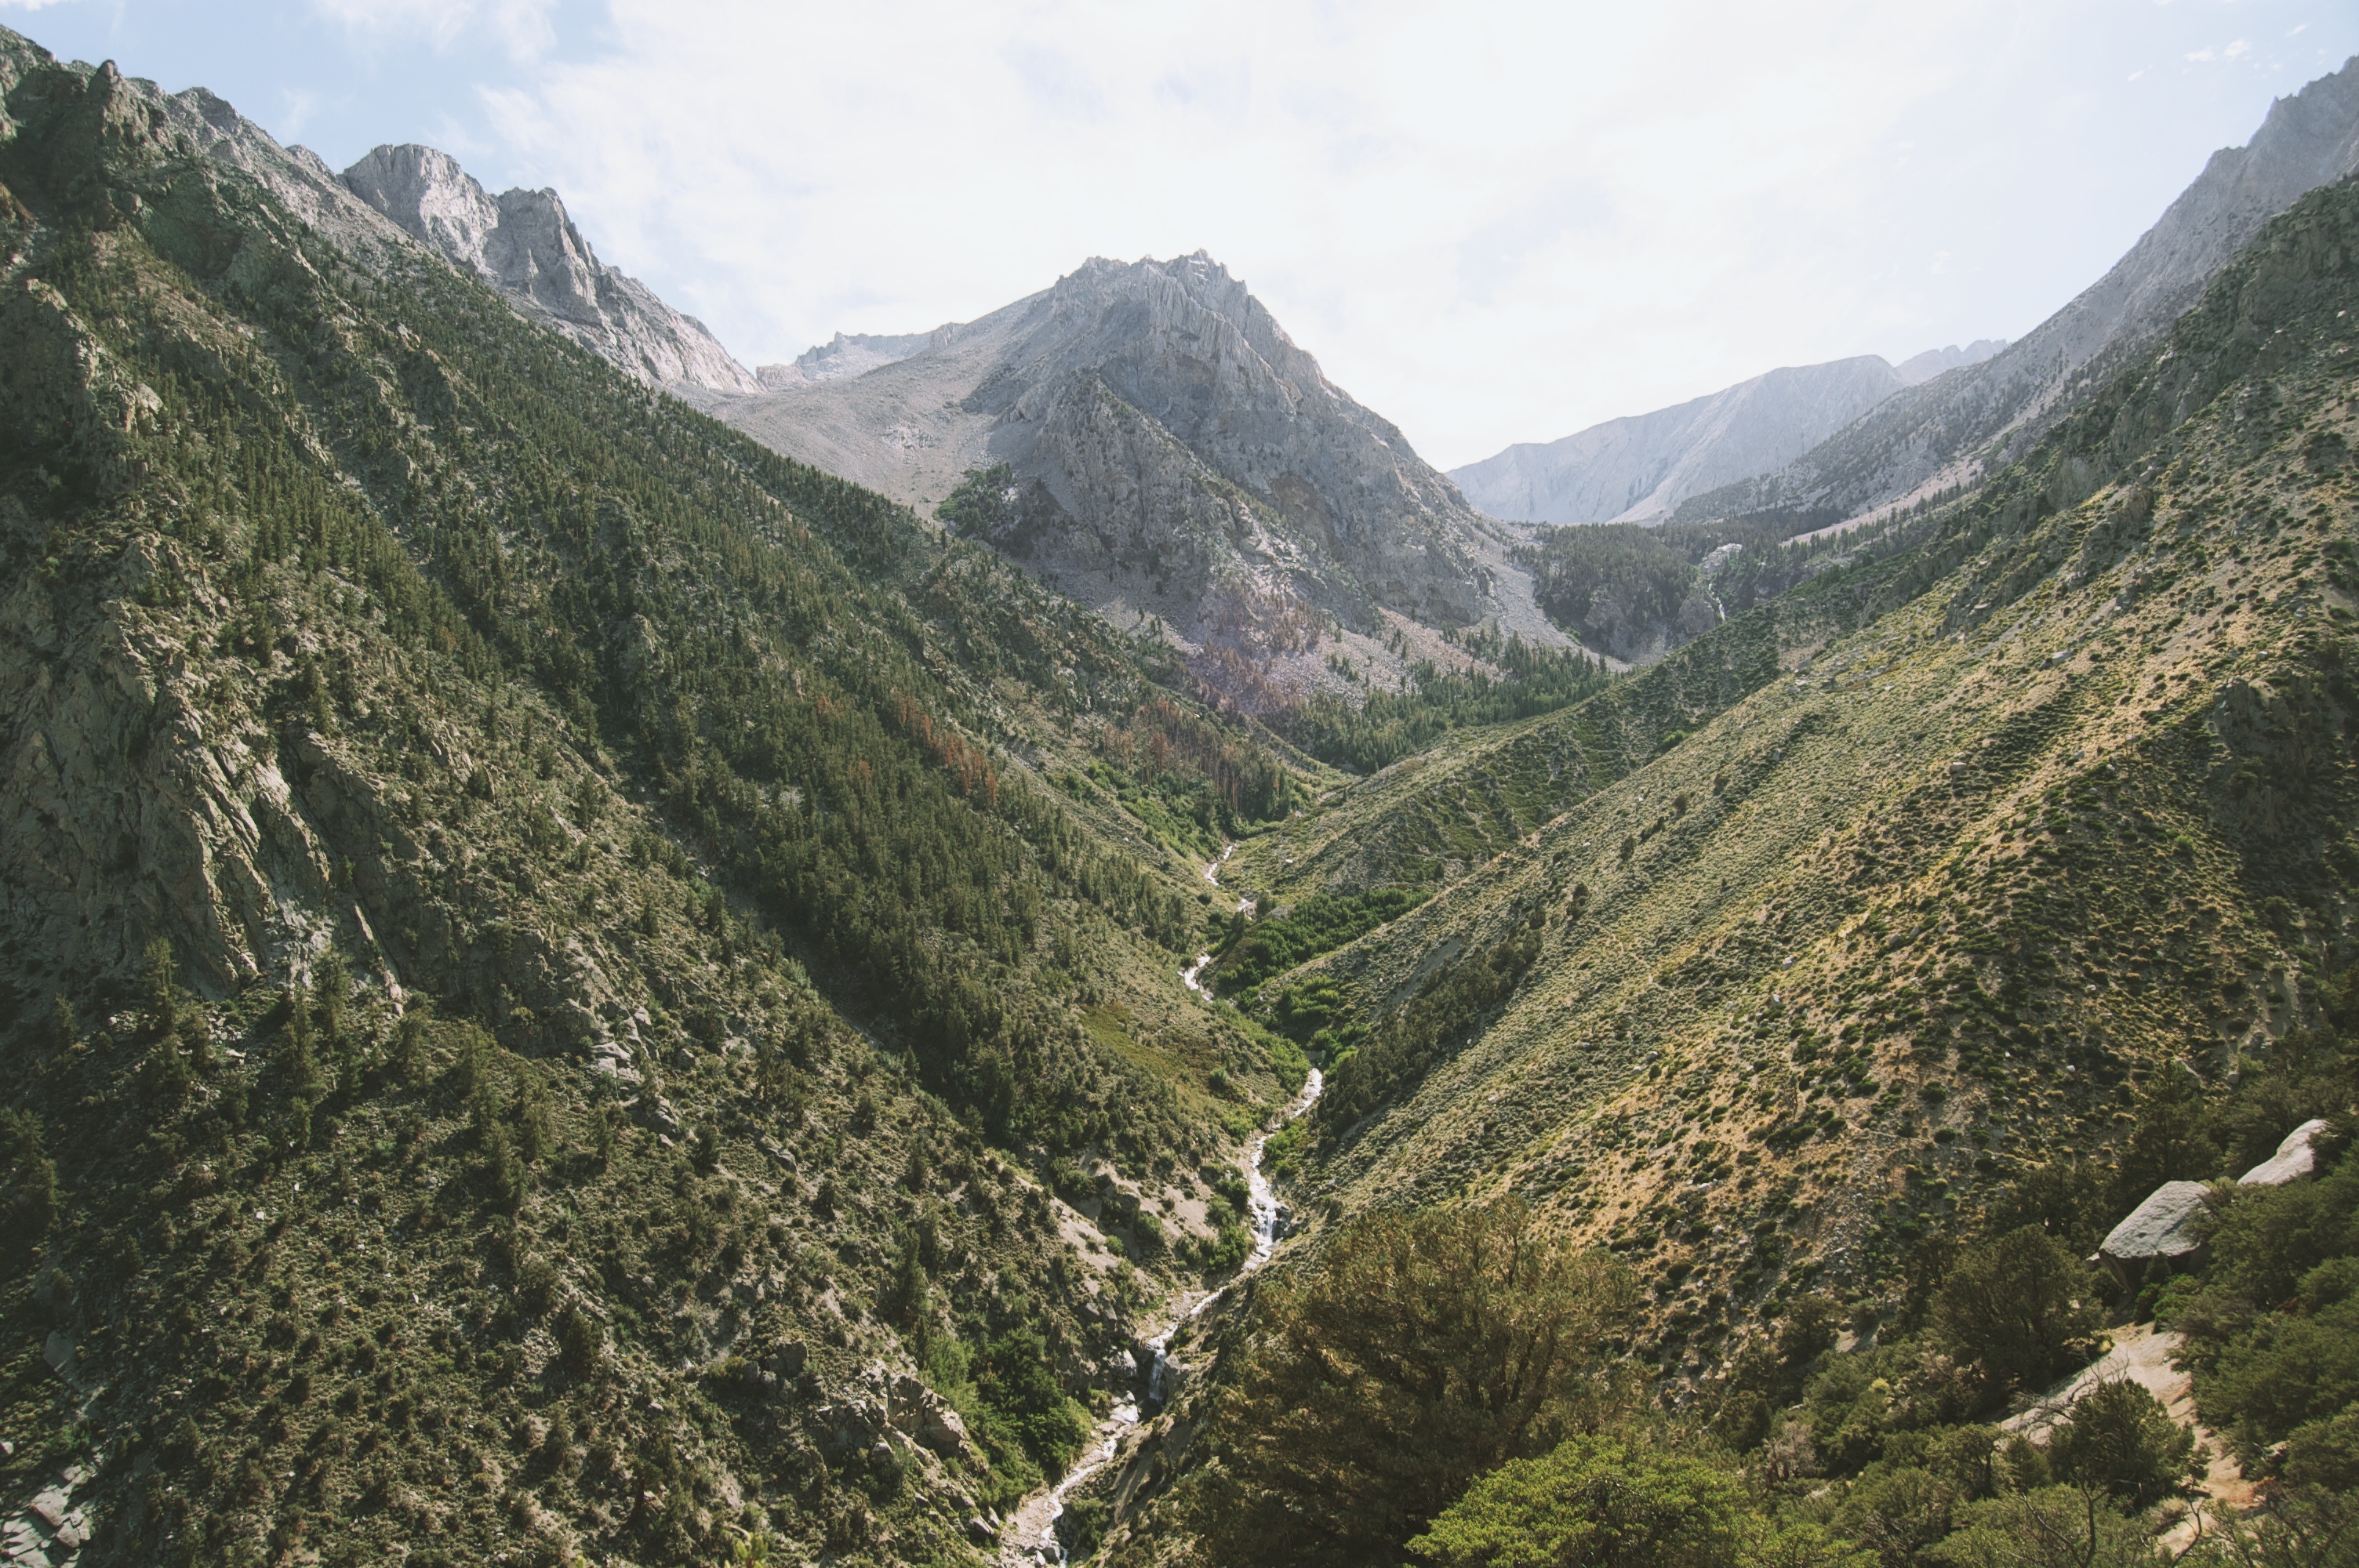
tree, walking, mountain, trail, hill, adventure, valley, mountain range, stream, cascade, terrain, ridge, geology, alps, backpacking, ravine, plateau, cirque, wadi, landform, mountain pass, hill station, geographical feature, mountainous landforms, geological phenomenon